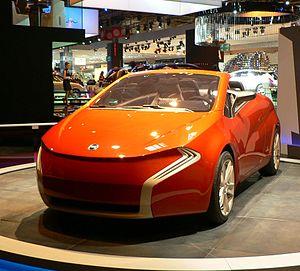
Fiat Suagnà RS en exposition au Mondial de l'Automobile de Paris 2006
La Bertone Suagnà est un concept-car de type cabriolet des designers de la Carrozzeria Bertone, présenté au Salon de Genève en mars 2006 et primé lors du concours d’élégance de la Villa d’Este 2006. Il devait servir de base à la Fiat Punto CC.
Liste des prototypes et concept-cars réalisés par le constructeur italien Fiat Automobiles et présentés dans les Salons en Europe ou en Amérique du Sud :